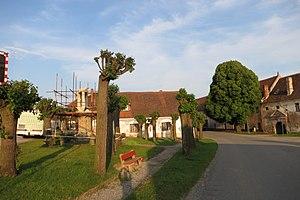
Police est une commune du district de Třebíč, dans la région de, en République tchèque. Sa population s'élevait à 341 habitants en 2019.